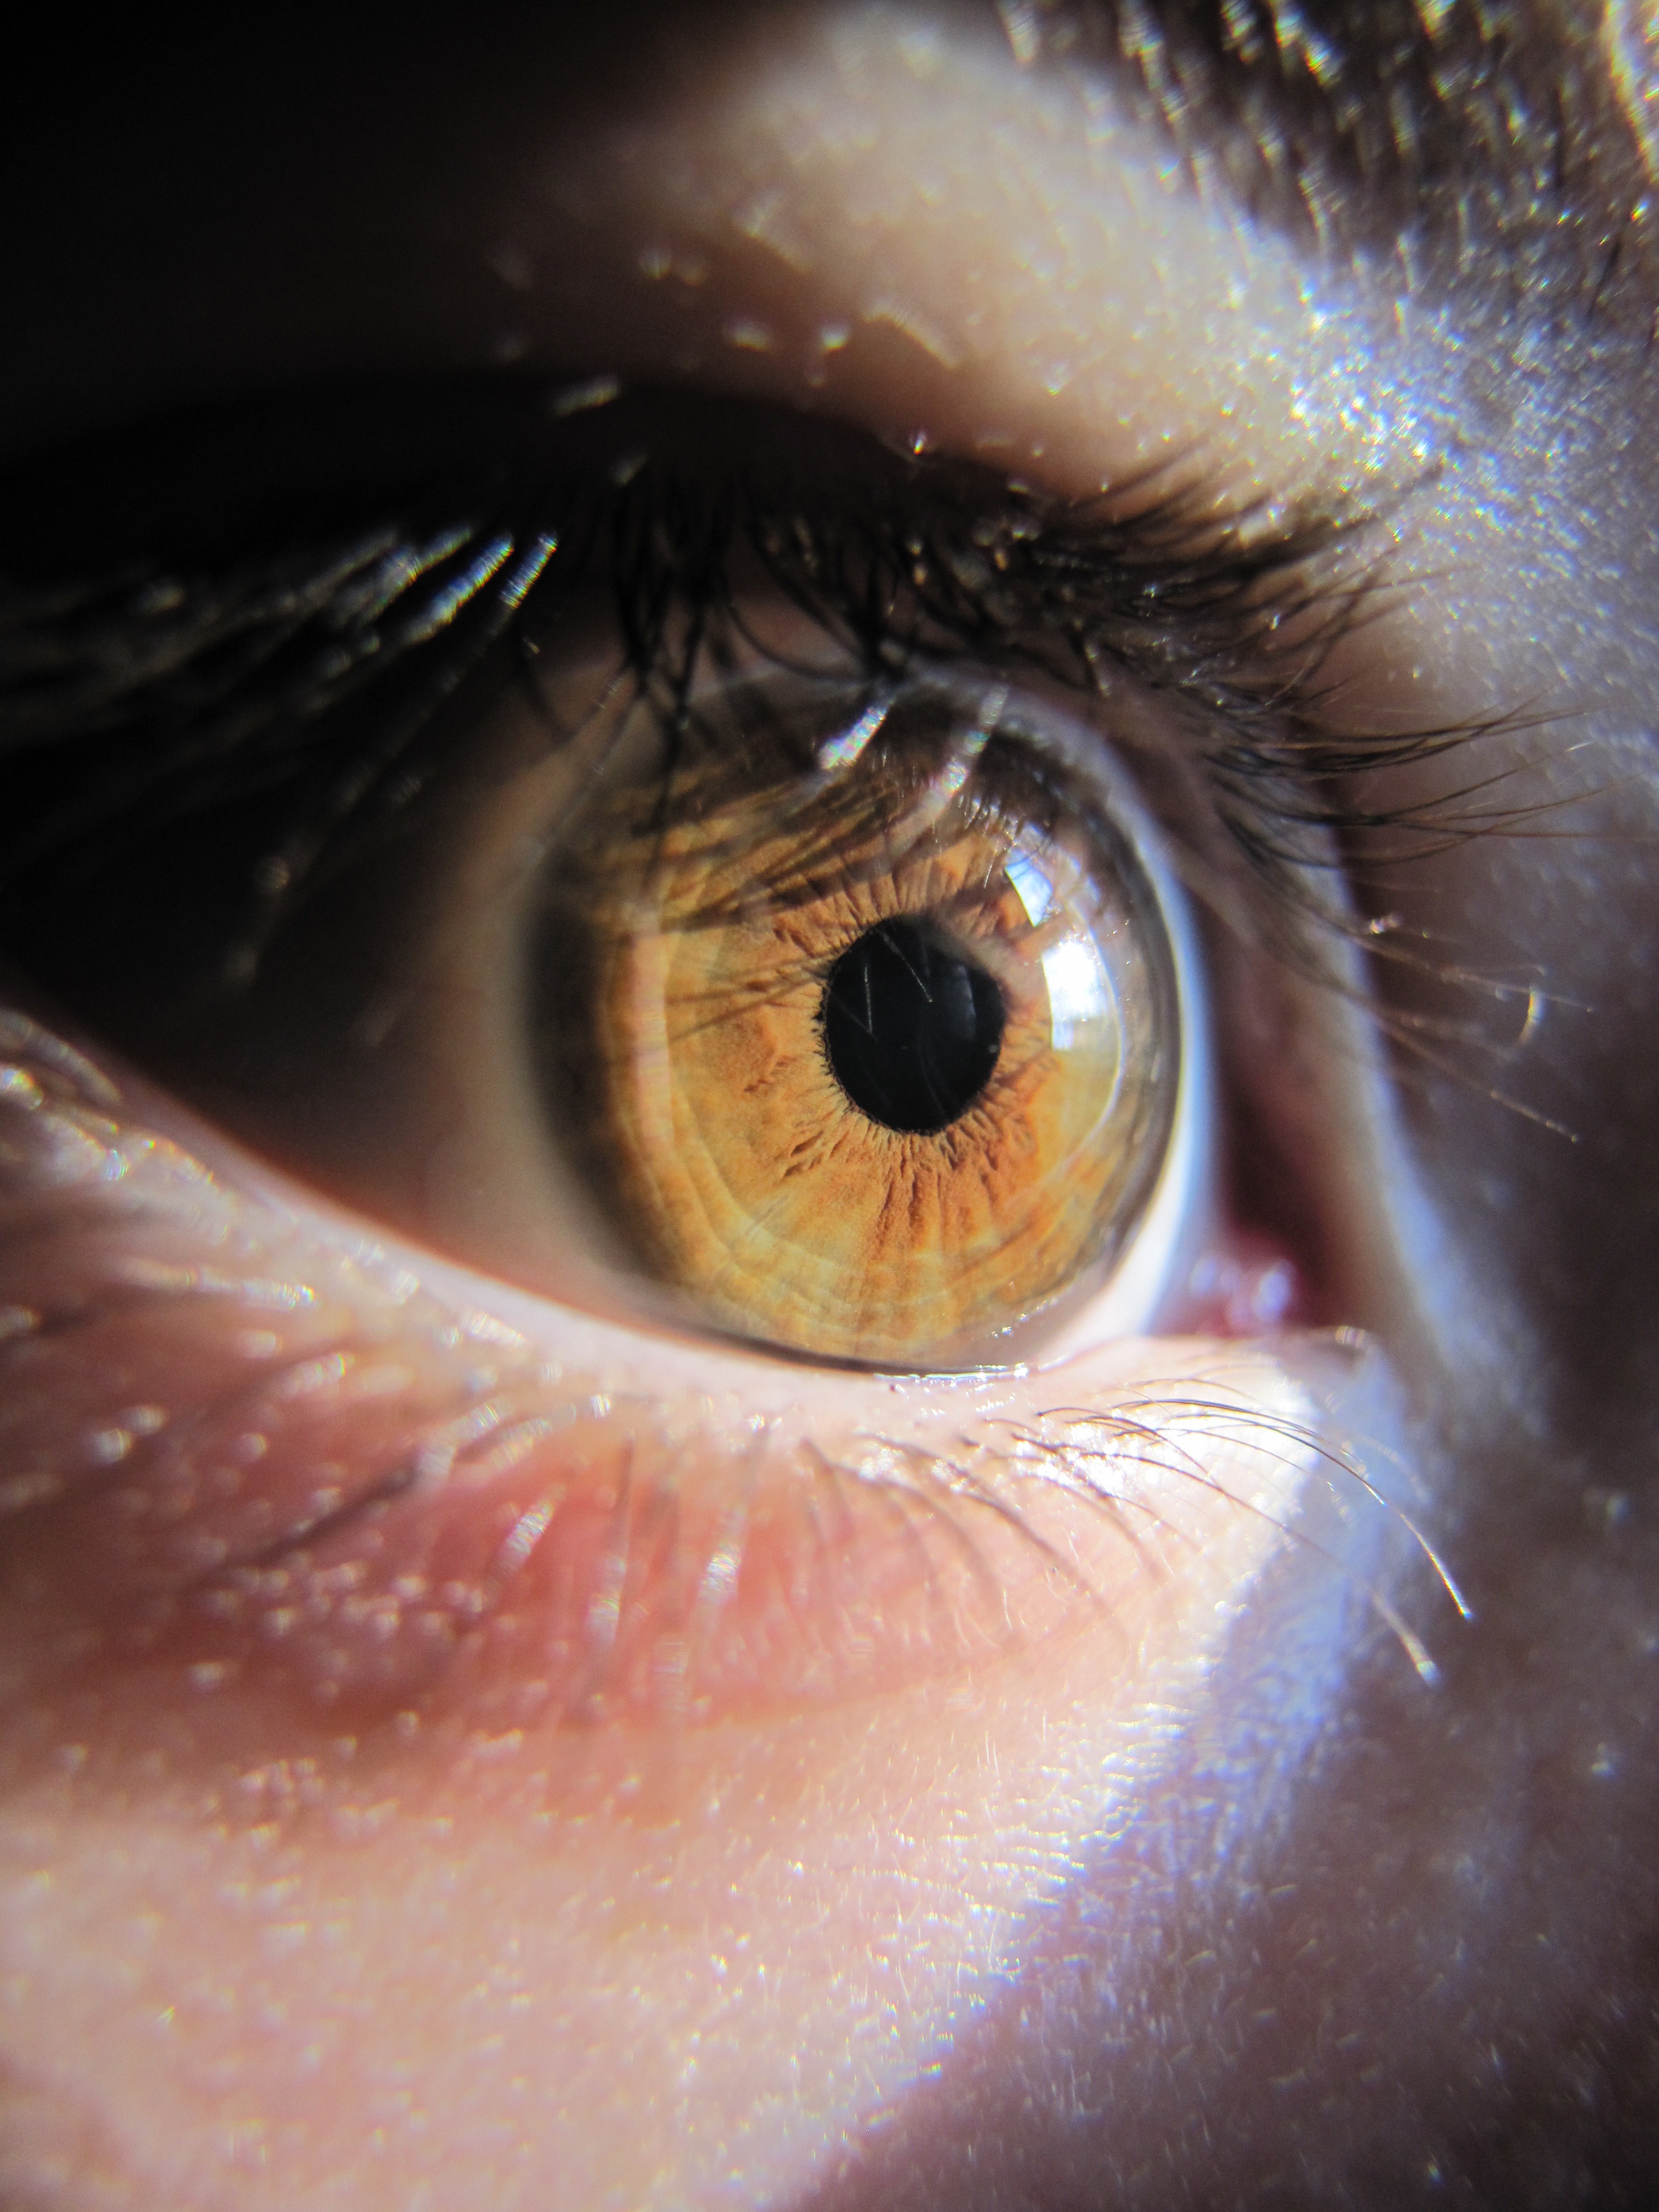
watch, photography, color, macro, mouth, eyelash, close up, human body, face, nose, iris, eye, head, skin, organ, macro photography, vision care, eyelash extensions, szupermakr